Question: Please indicate a possible affordance area of bicycle that can be used for changing gears
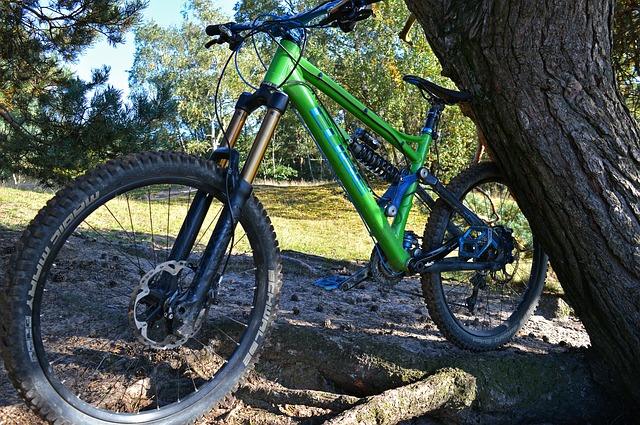
Answer: [453.5, 221.5, 503.5, 259.5]